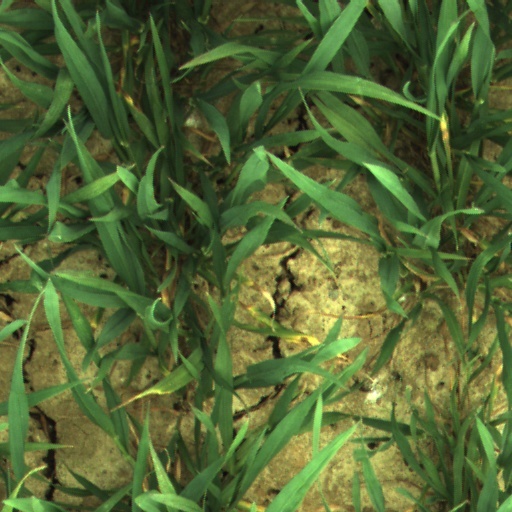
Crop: wheat